College Point

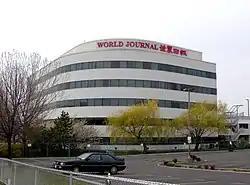
Headquarters of the Chinese language publication "World Journal" in College Point, along Interstate 678

College Point became a center for breweries and day trip resorts, and in the 1930s shifted towards the manufacturing of airplane parts. Until the mid-20th century, the partially infilled Mill Creek separated College Point from the rest of Queens. College Point was a peninsula connected to the rest of Queens by four roads: College Point Boulevard, Linden Place, 20th Avenue, and 14th Avenue; all except the last crossed Mill Creek.